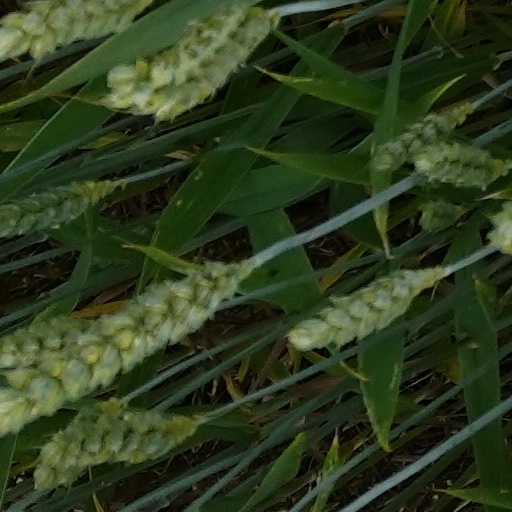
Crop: wheat